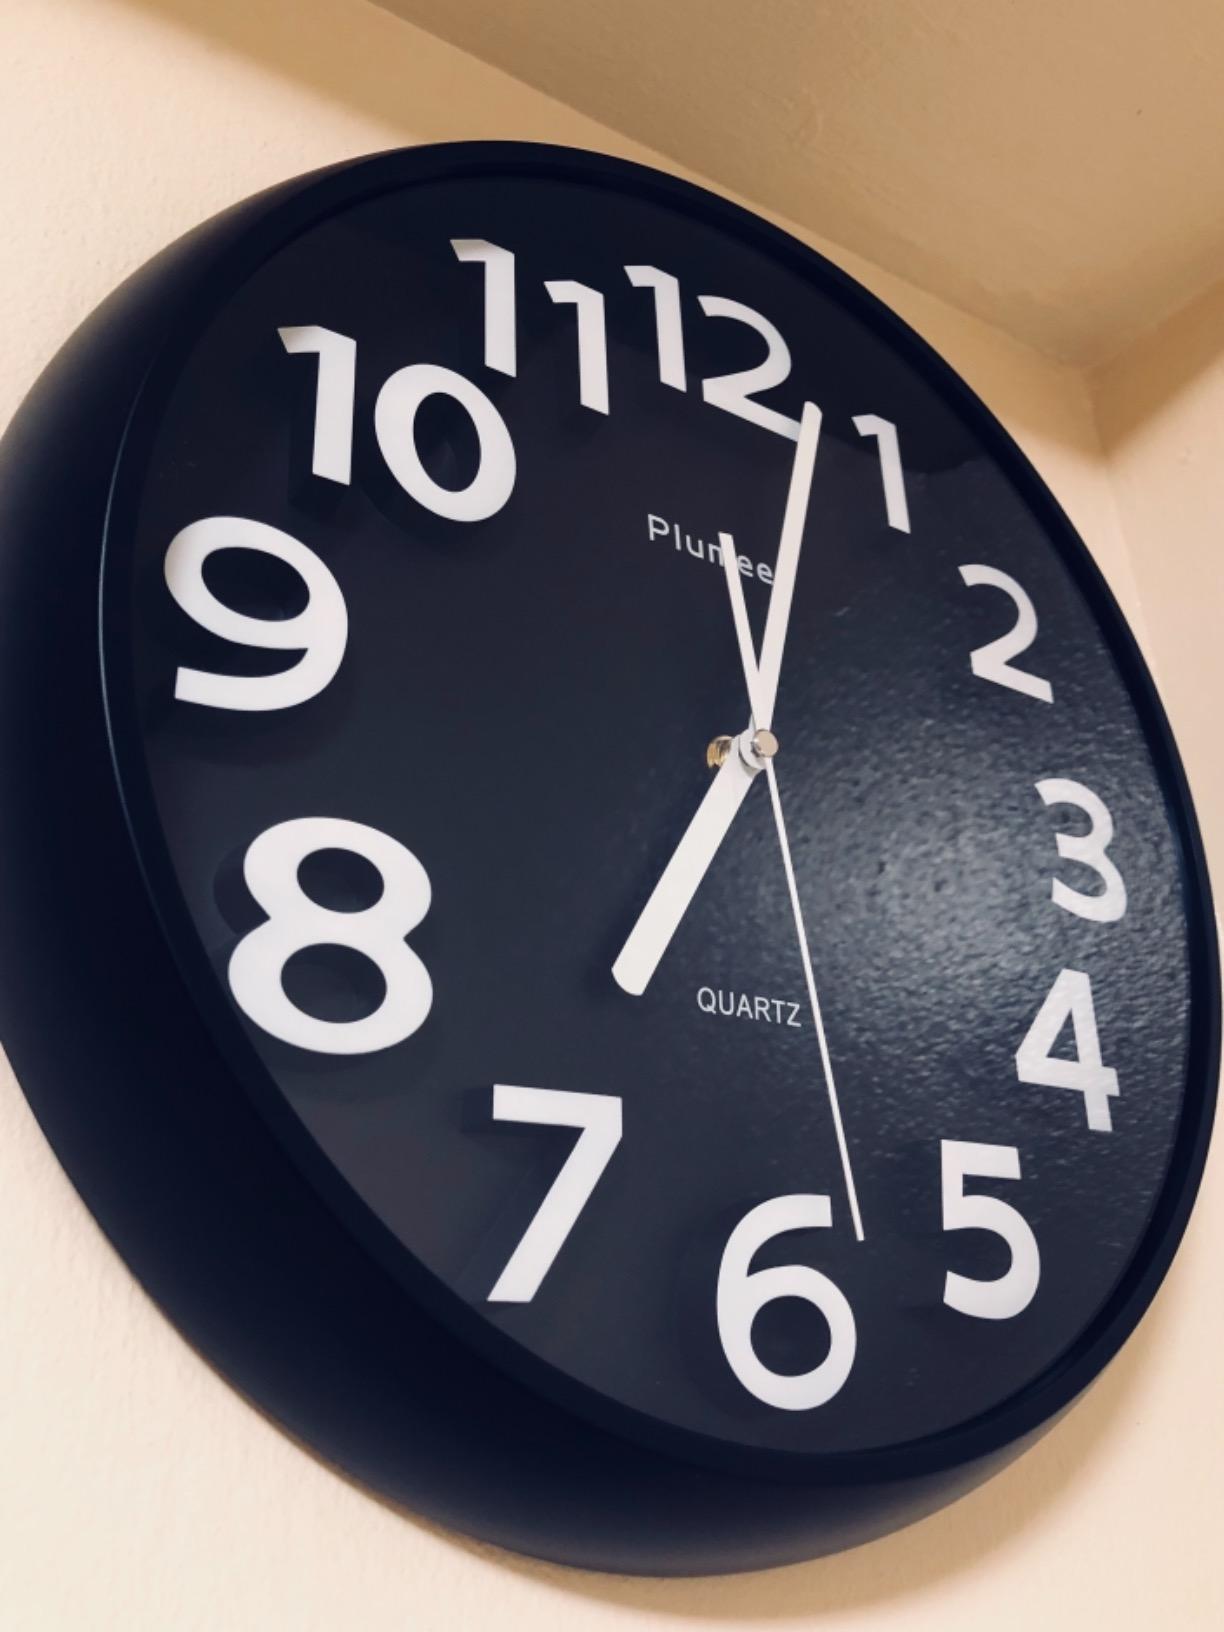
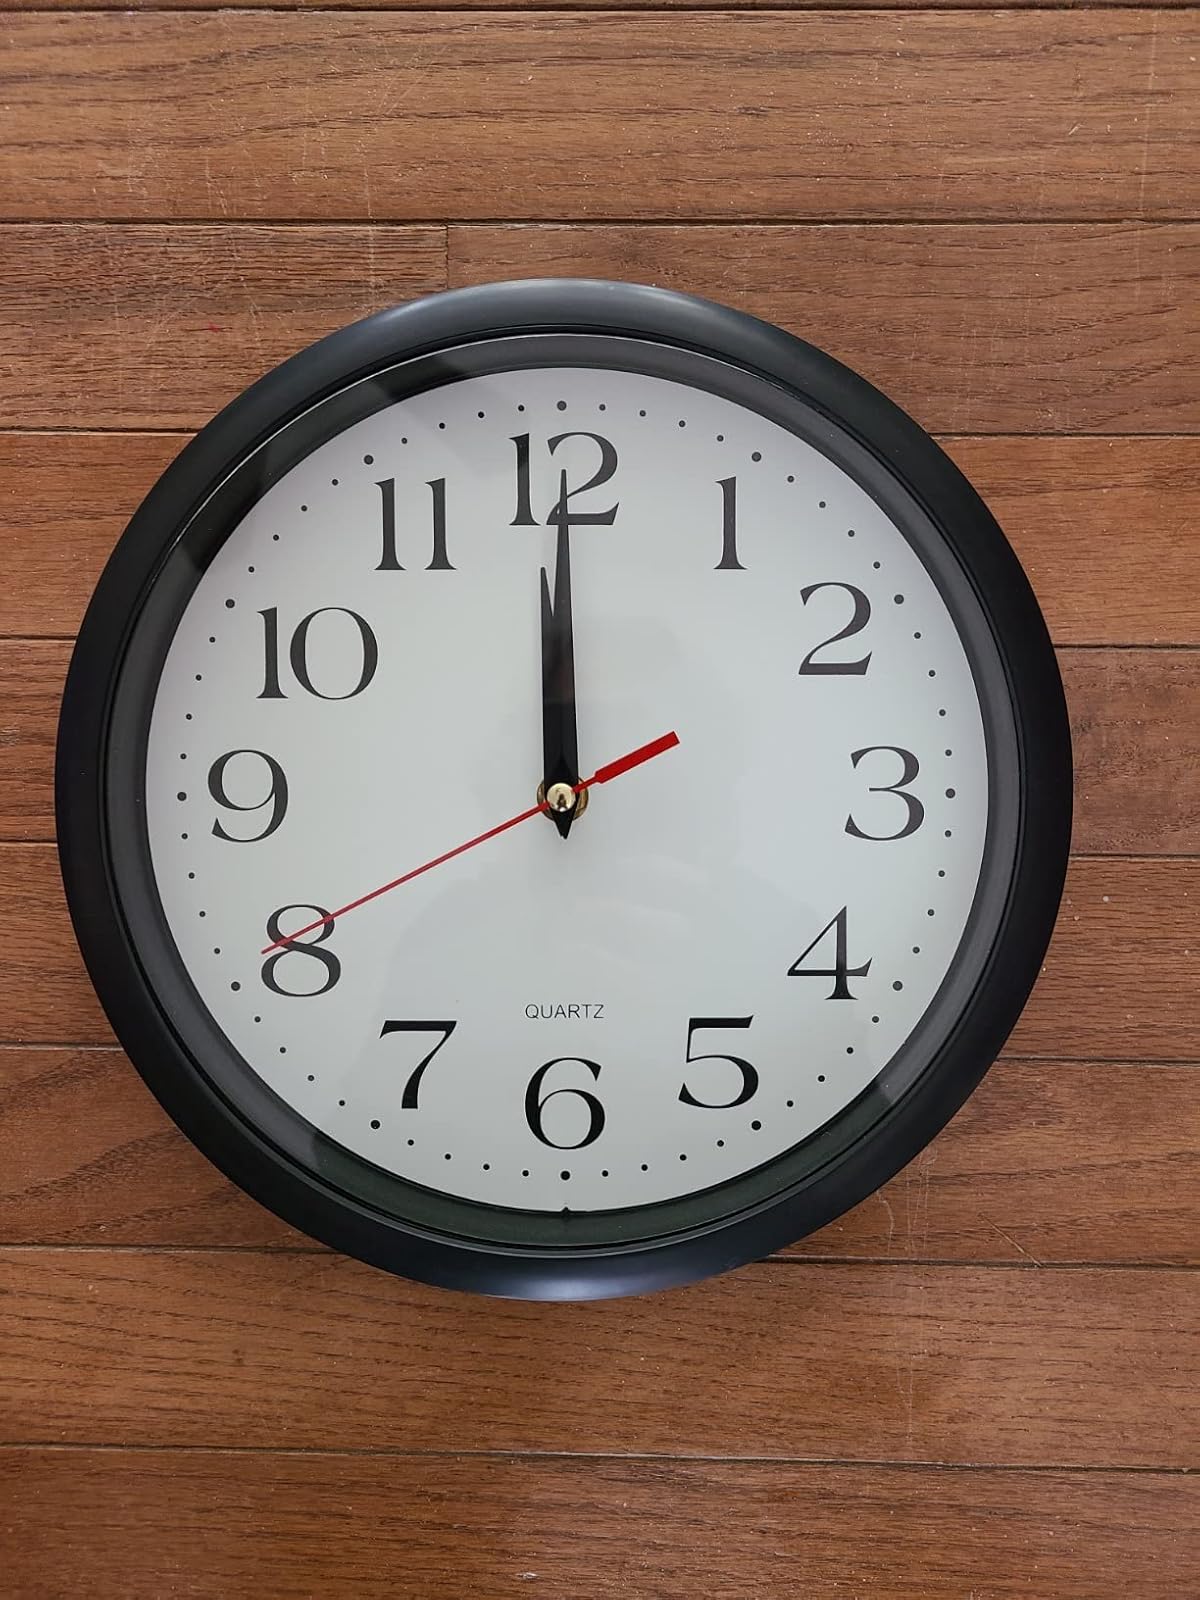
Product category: clock
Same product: no